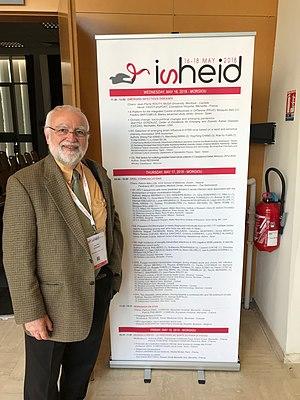
Jean-Paul Gonzalez à l’ISHEID 2018
Jean-Paul Joseph Gonzalez est un médecin et virologue français, né le 28 août 1947, Royan, Charente Maritime, France.